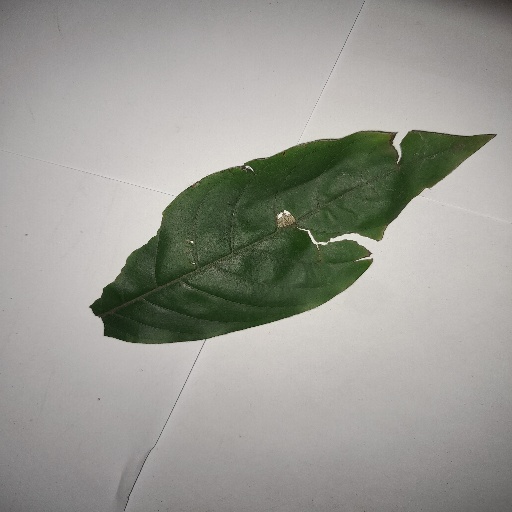
Species: HariTaki
Leaf condition: Bacterial Spot